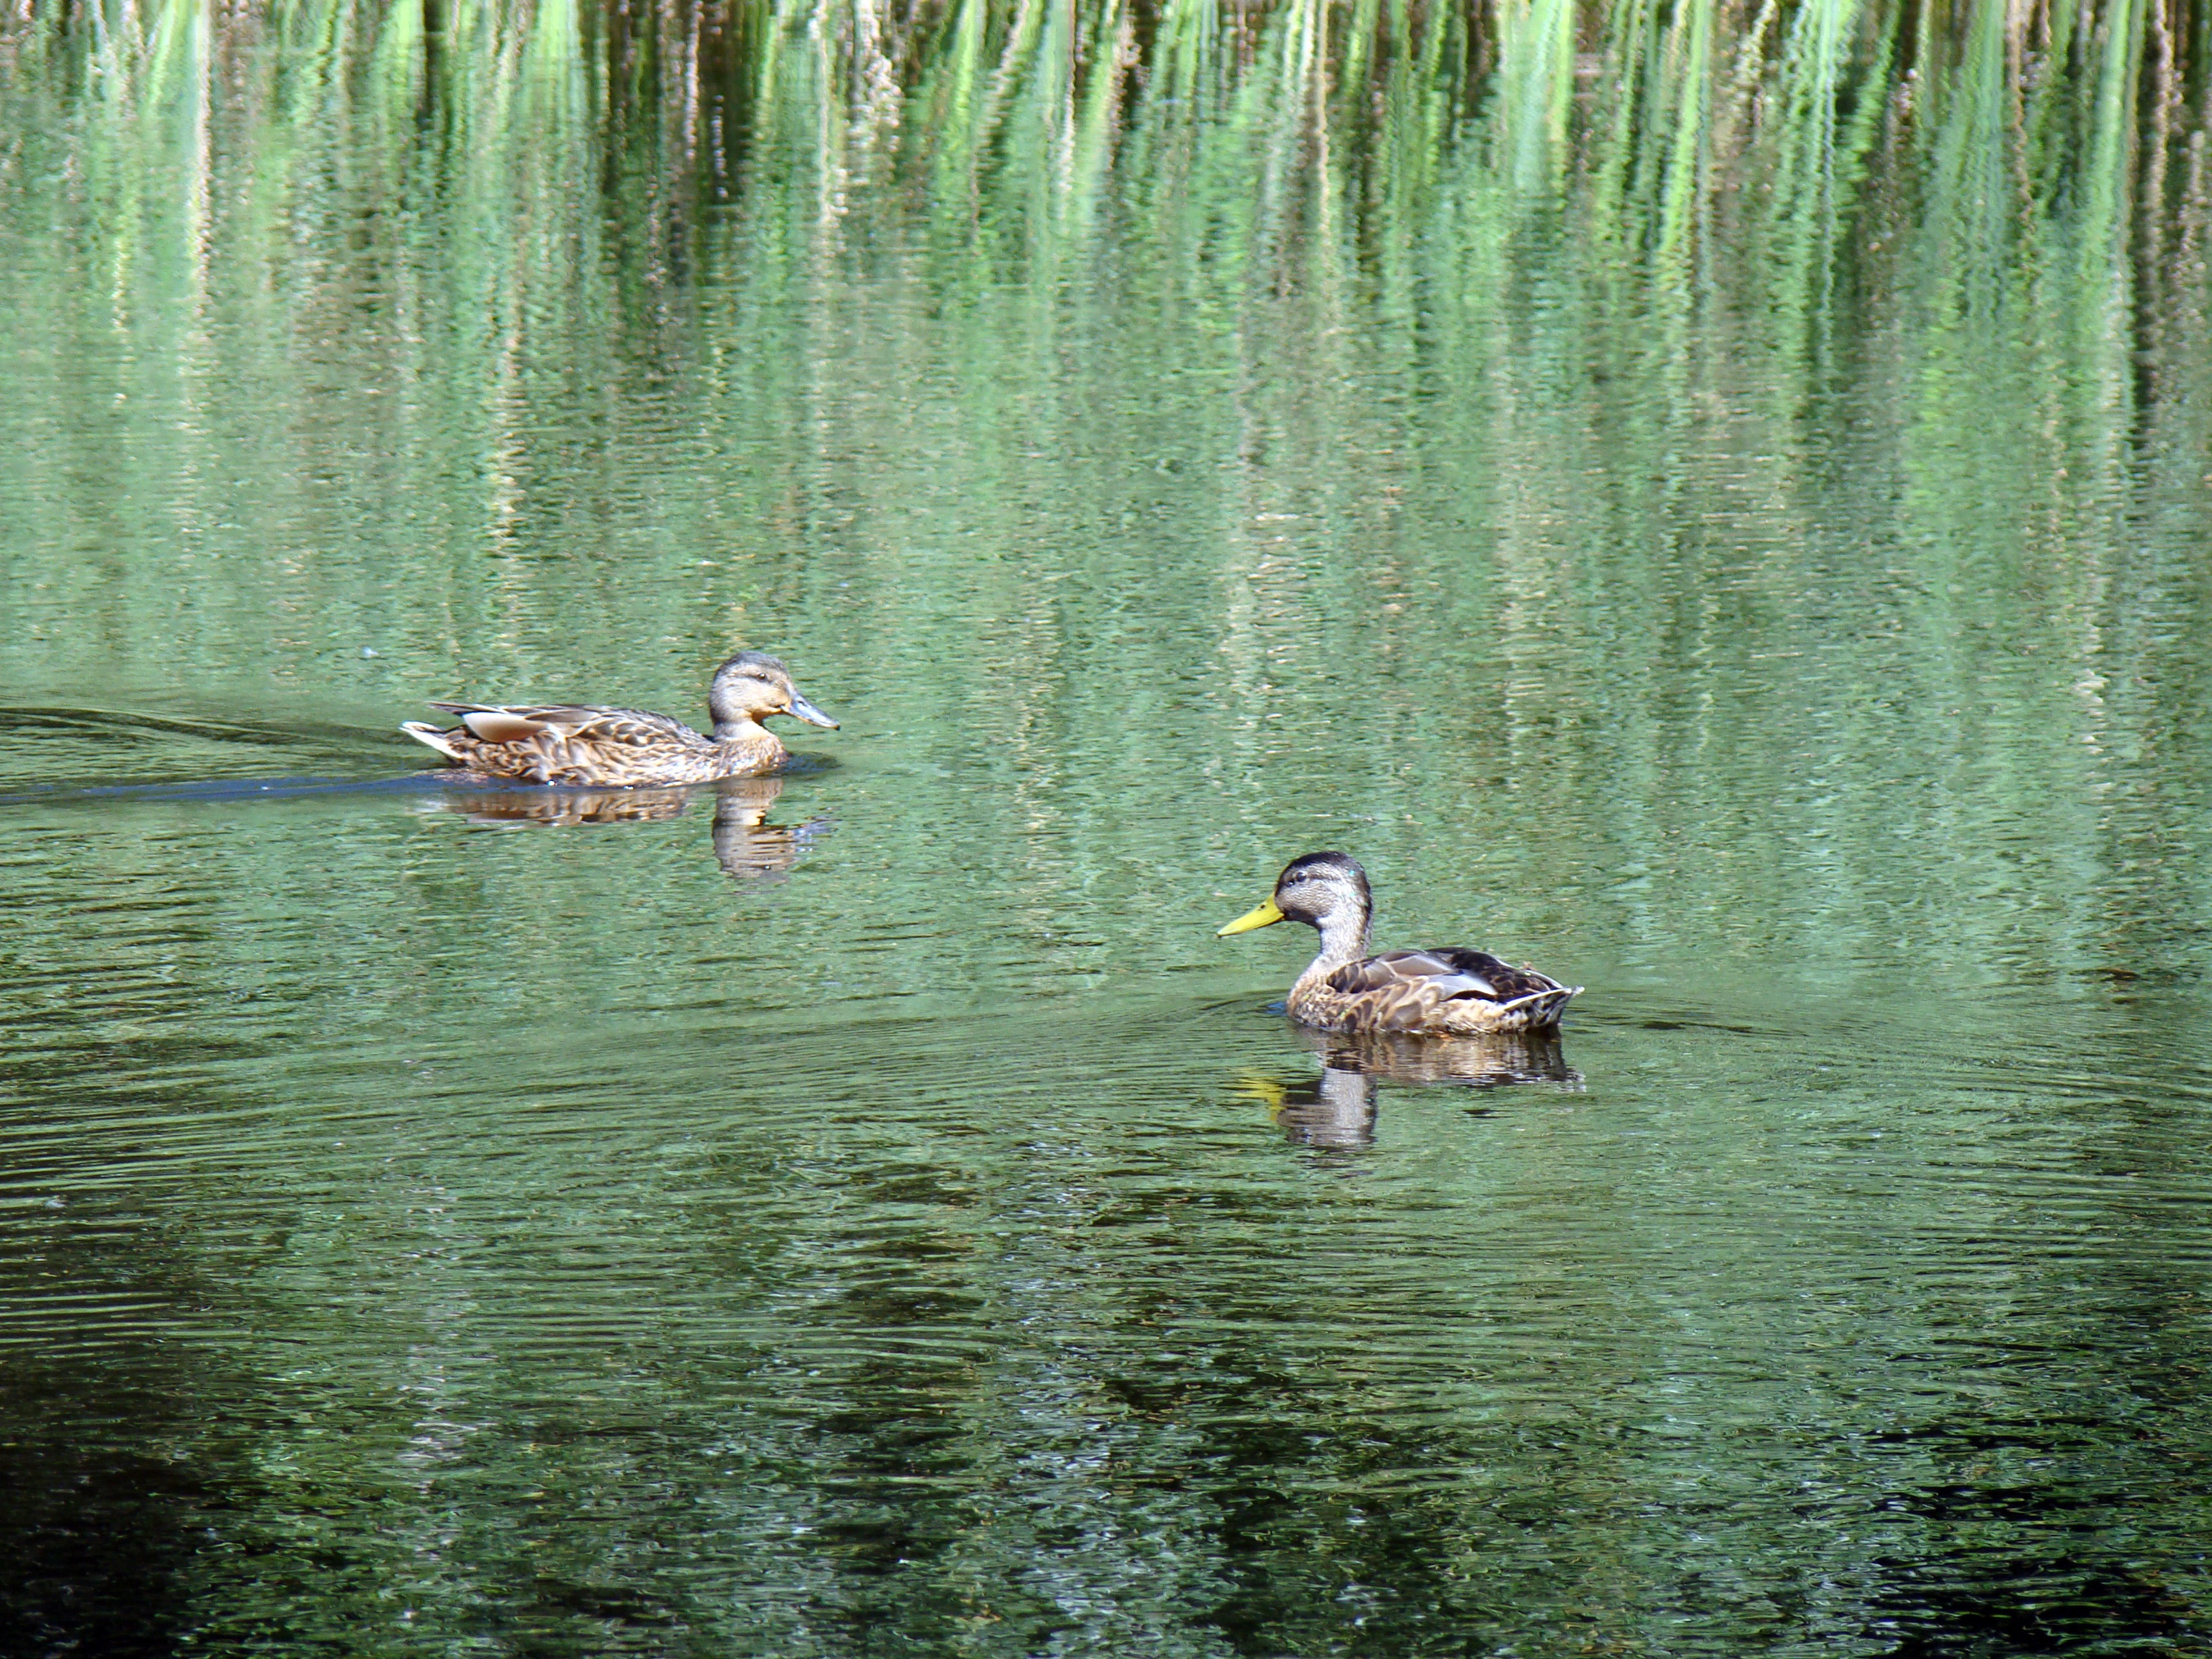
water, nature, bird, lake, ripple, pond, wildlife, pattern, green, reflection, fauna, glitter, duck, bright, vertebrate, reeds, waterfowl, water bird, mallard, wild ducks, ducks geese and swans